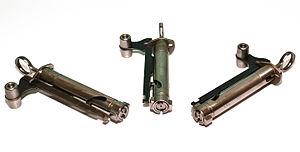
Culasse du mousqueton 1931 (S/N masqué par l'auteur)